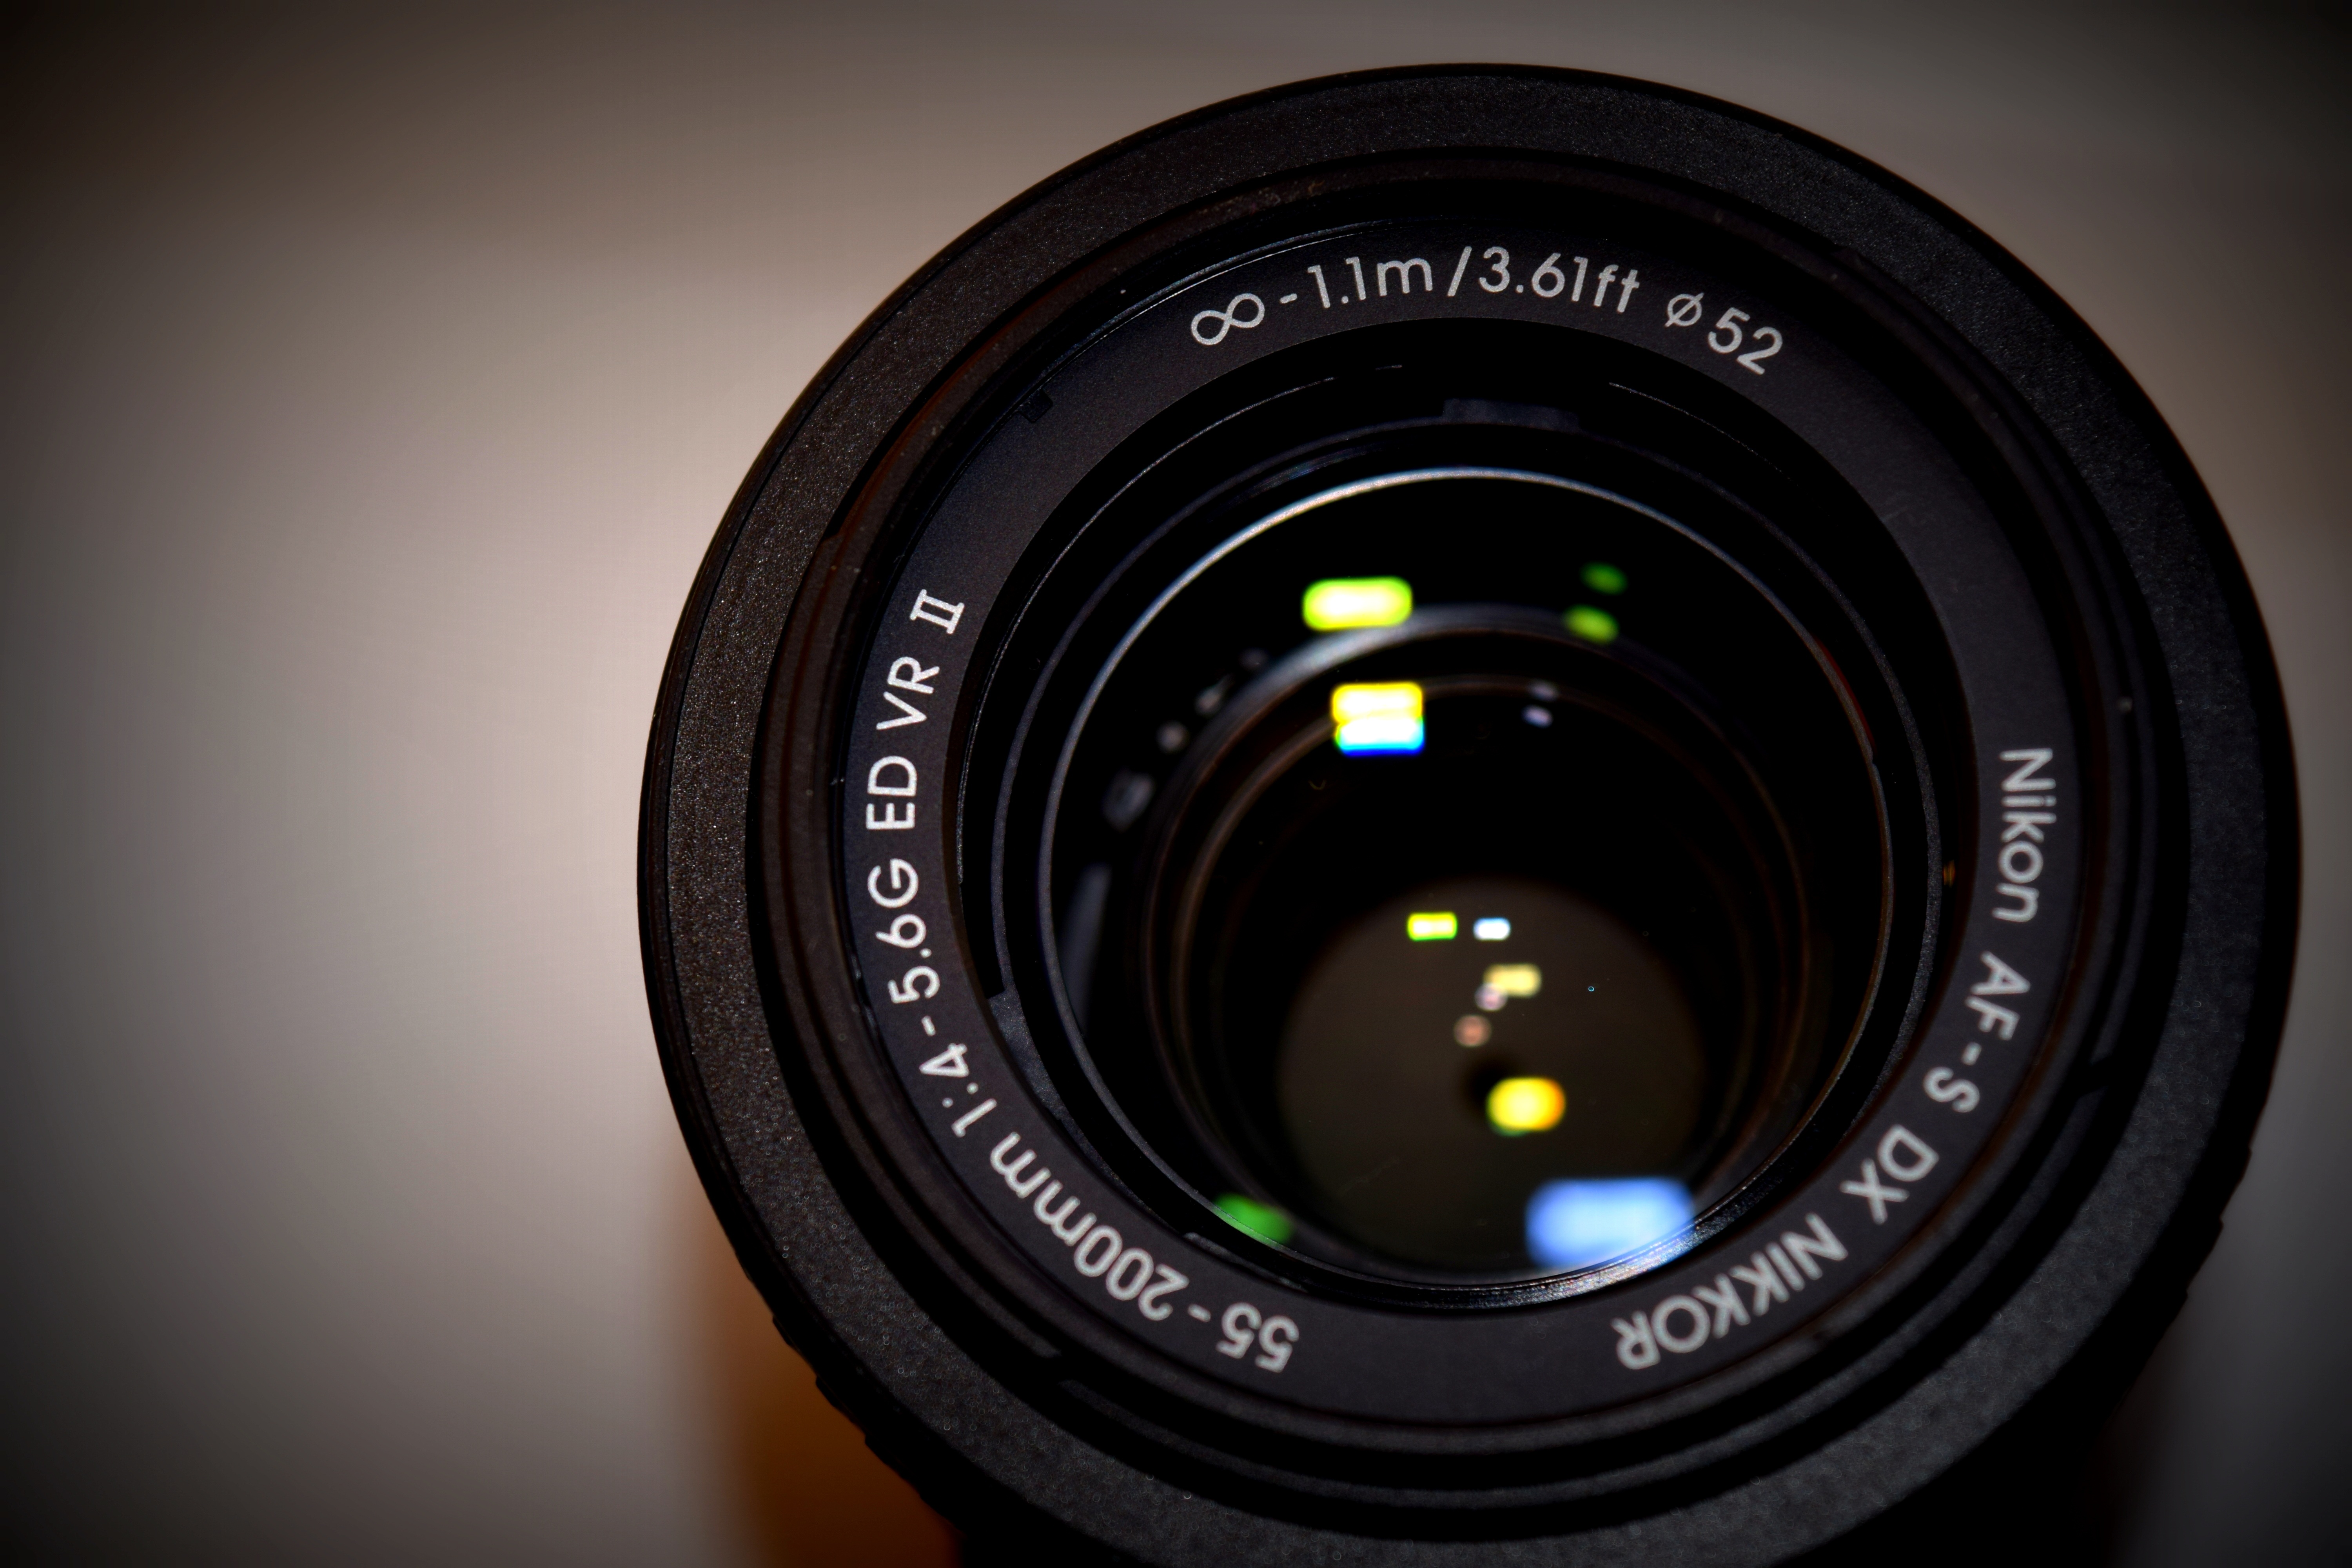
camera, photography, wheel, lens, nikon, circle, reflex camera, digital camera, camera lens, fisheye lens, digital slr, single lens reflex camera, cameras optics, mirrorless interchangeable lens camera, teleconverter